Ho Teng Iat

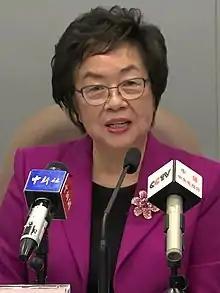
Ho Teng Iat in 2019

Ho Teng Iat (born 1950 in Hangzhou, Zhejiang, China) is a Macau businesswoman and politician. She was a member of the Legislative Assembly of Macau. She is the daughter of Ho Tin, the founder of Sociedade Industrial Ho Tin S.A.R.L, and she acts as the managing director and CEO of her father's company. She is also the vice-president of Industrial Association of Macao.